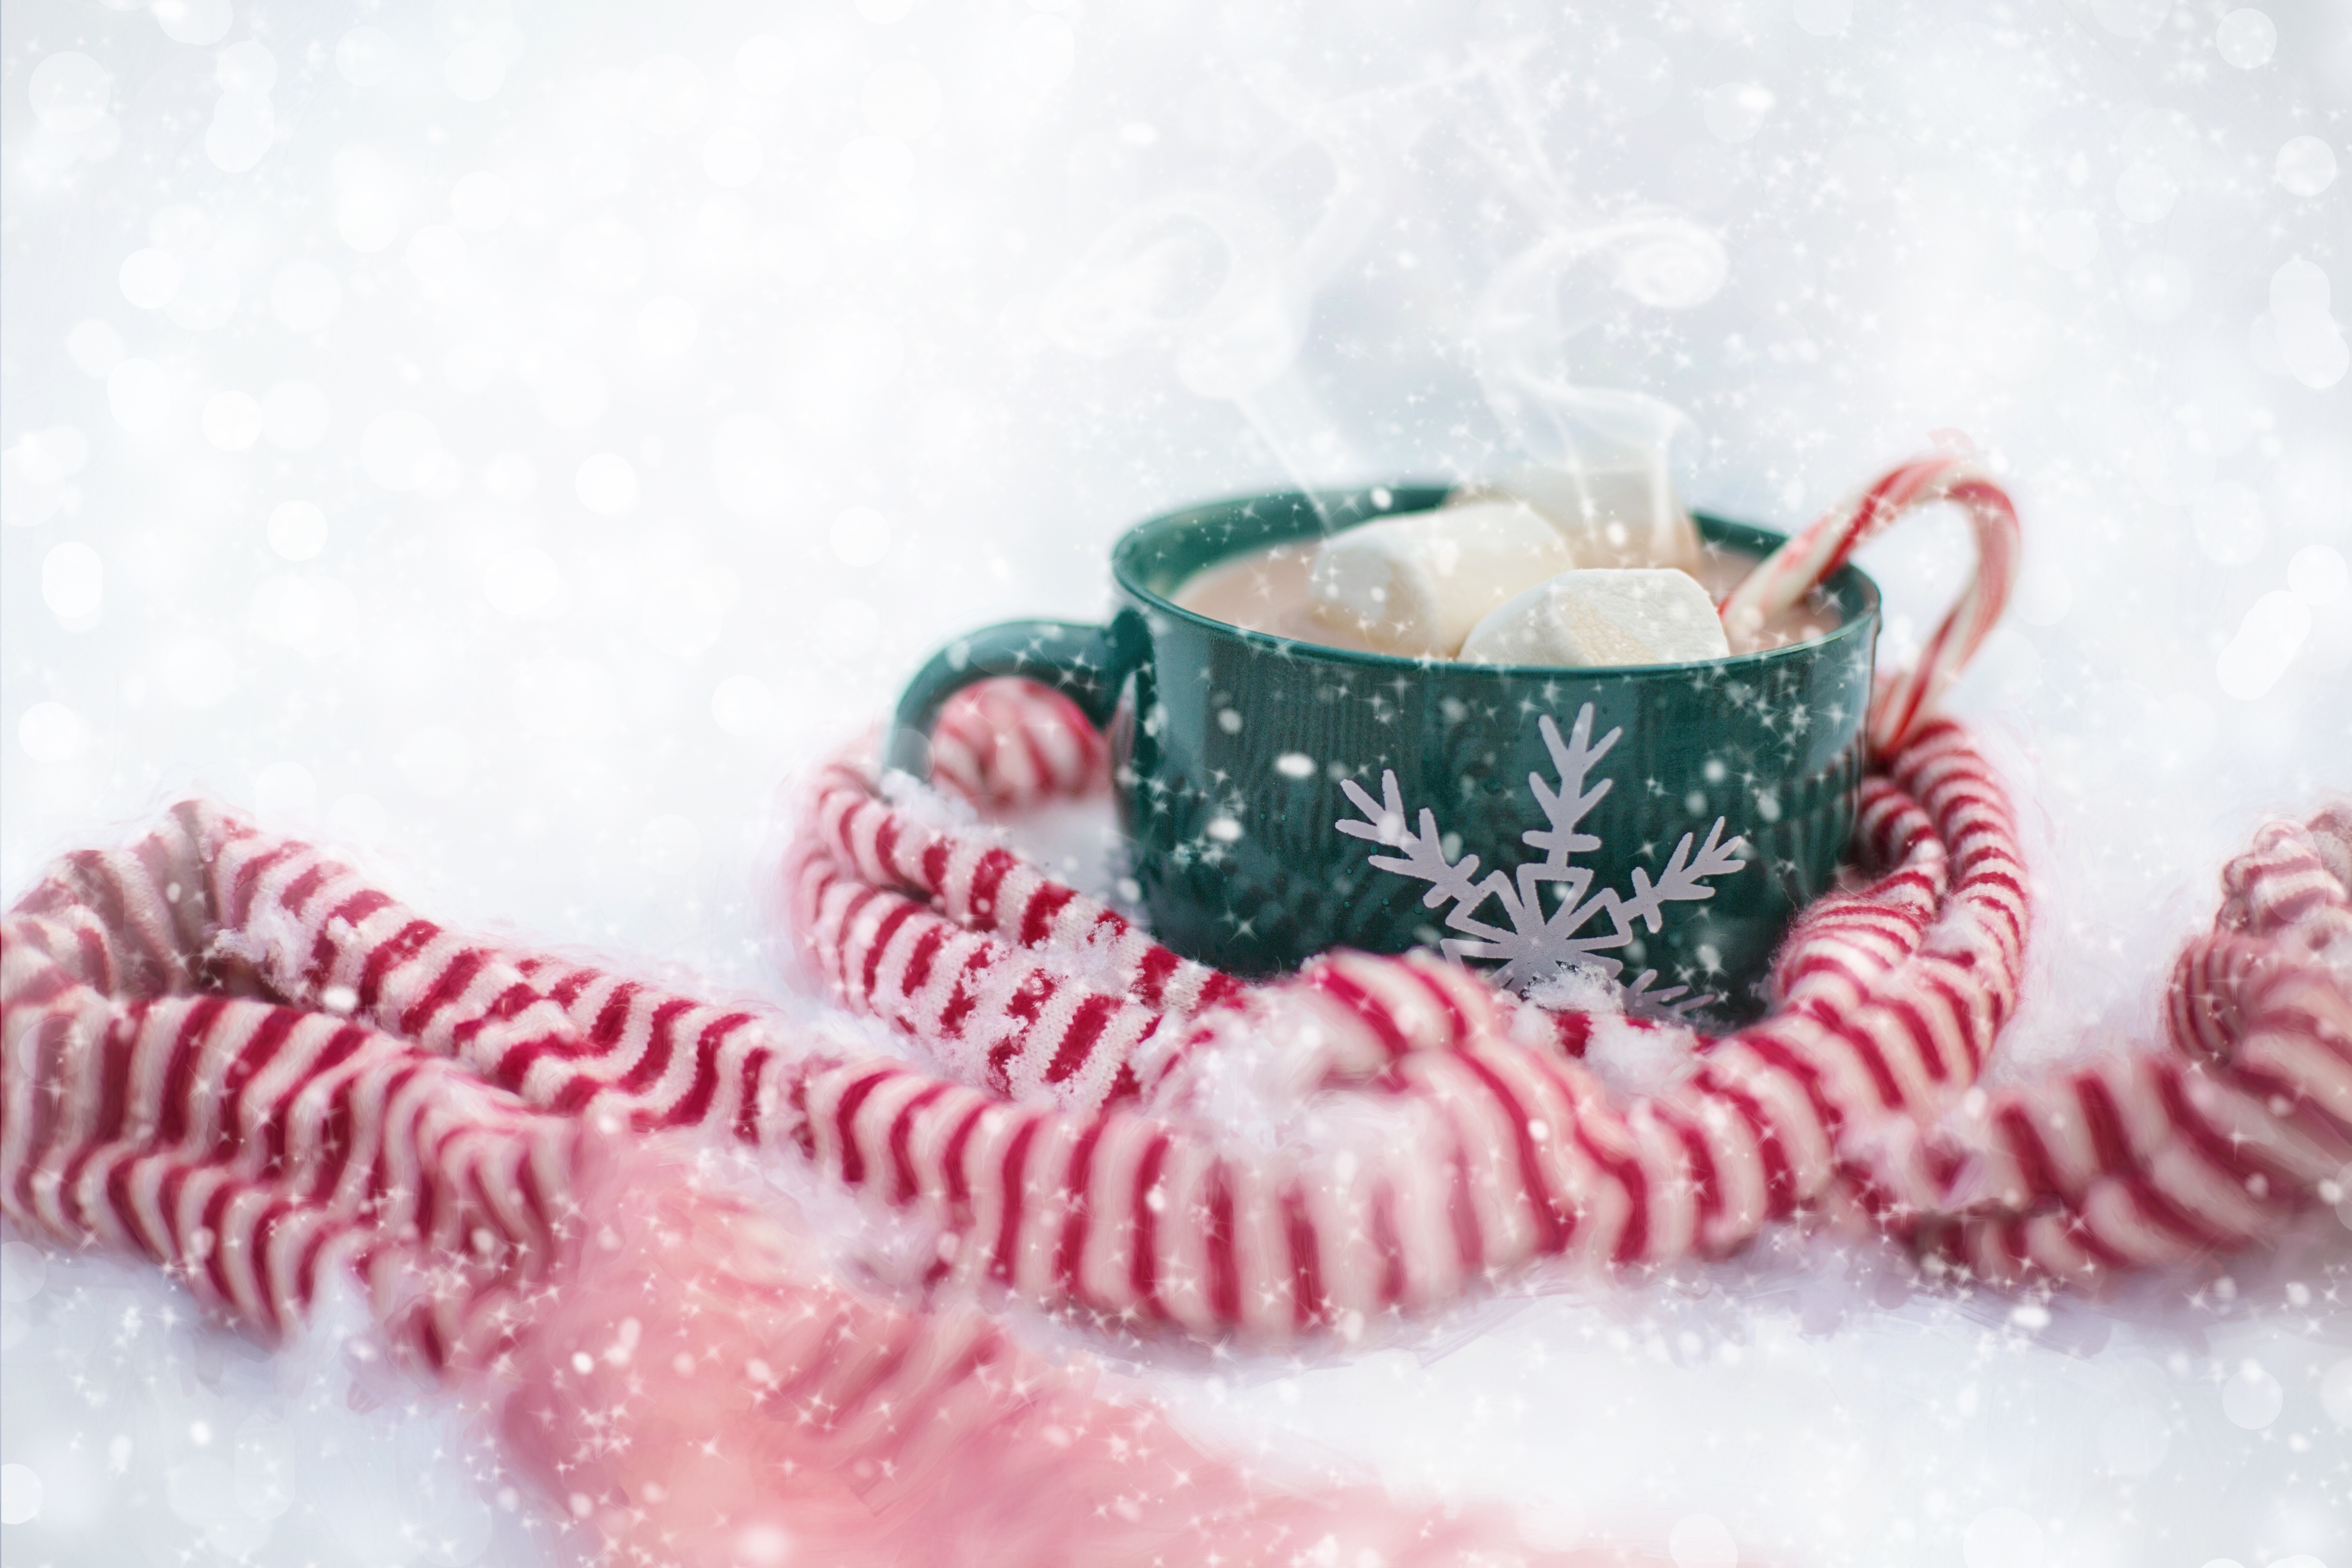
snow, winter, flower, cup, hot chocolate, food, red, beverage, drink, pink, chocolate, christmas, mug, dessert, delicious, scarf, cocoa, happy, hot, seasonal, xmas, marshmallows